Cult of saints in Anglo-Saxon England

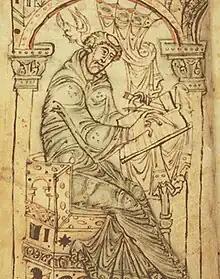
Gregory and his Dove, Corpus Christi College, Cambridge Ms 389

There is also evidence that Frankish Gaul influenced the choice of saints in Anglo-Saxon England. Various Anglo-Saxon churches were dedicated to the Frankish St Martin of Tours. An Anglo-Saxon copy of the "Hieronymian Martyrology", which was originally composed in Rome during the fifth century, likely arrived in England via Gaul, where various saints were appended to it. A mid ninth century Anglo-Saxon calendar—MS Digby 63 in the Bodleian Library—includes various Frankish saints' days in it, particularly those from the Flanders area, testifying to an influence.